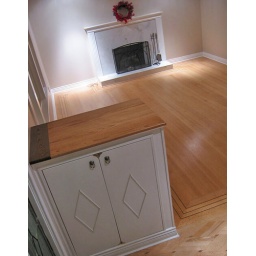
Shoe boxes with solid oak tops define space. Note basket-weave floor in hallway foreground. 071204-054